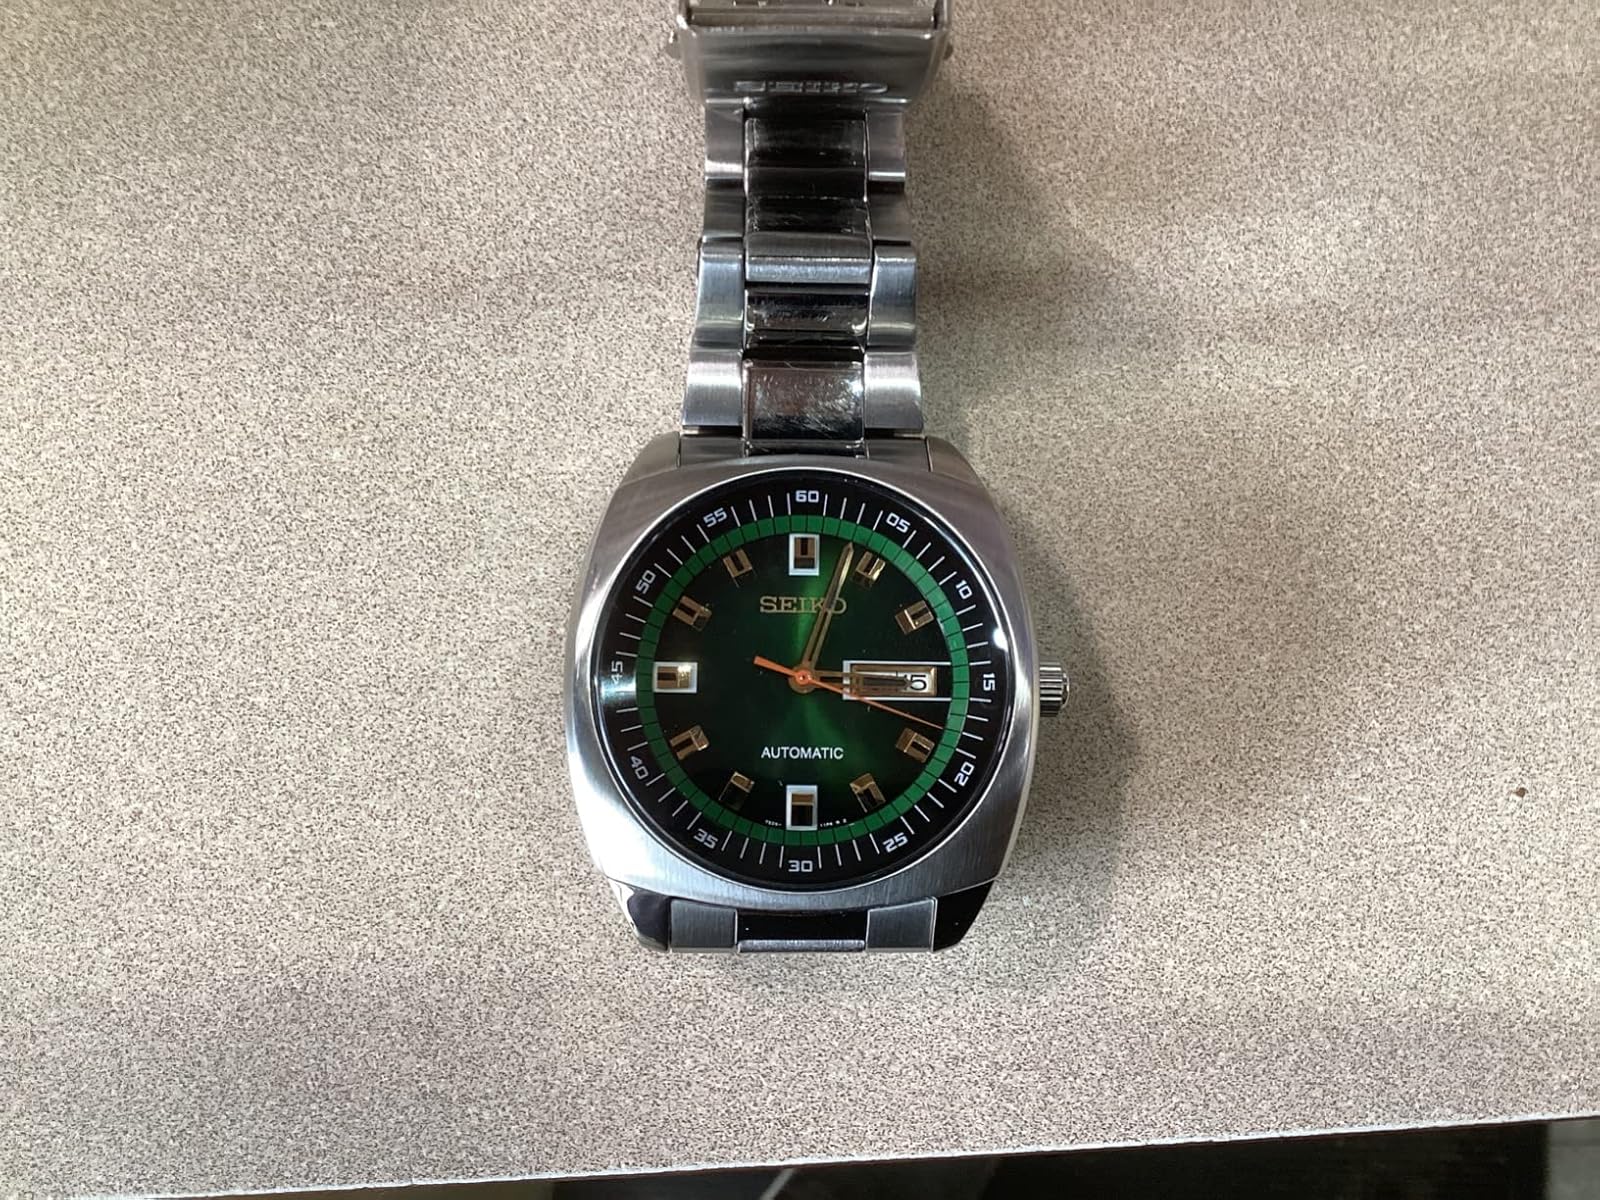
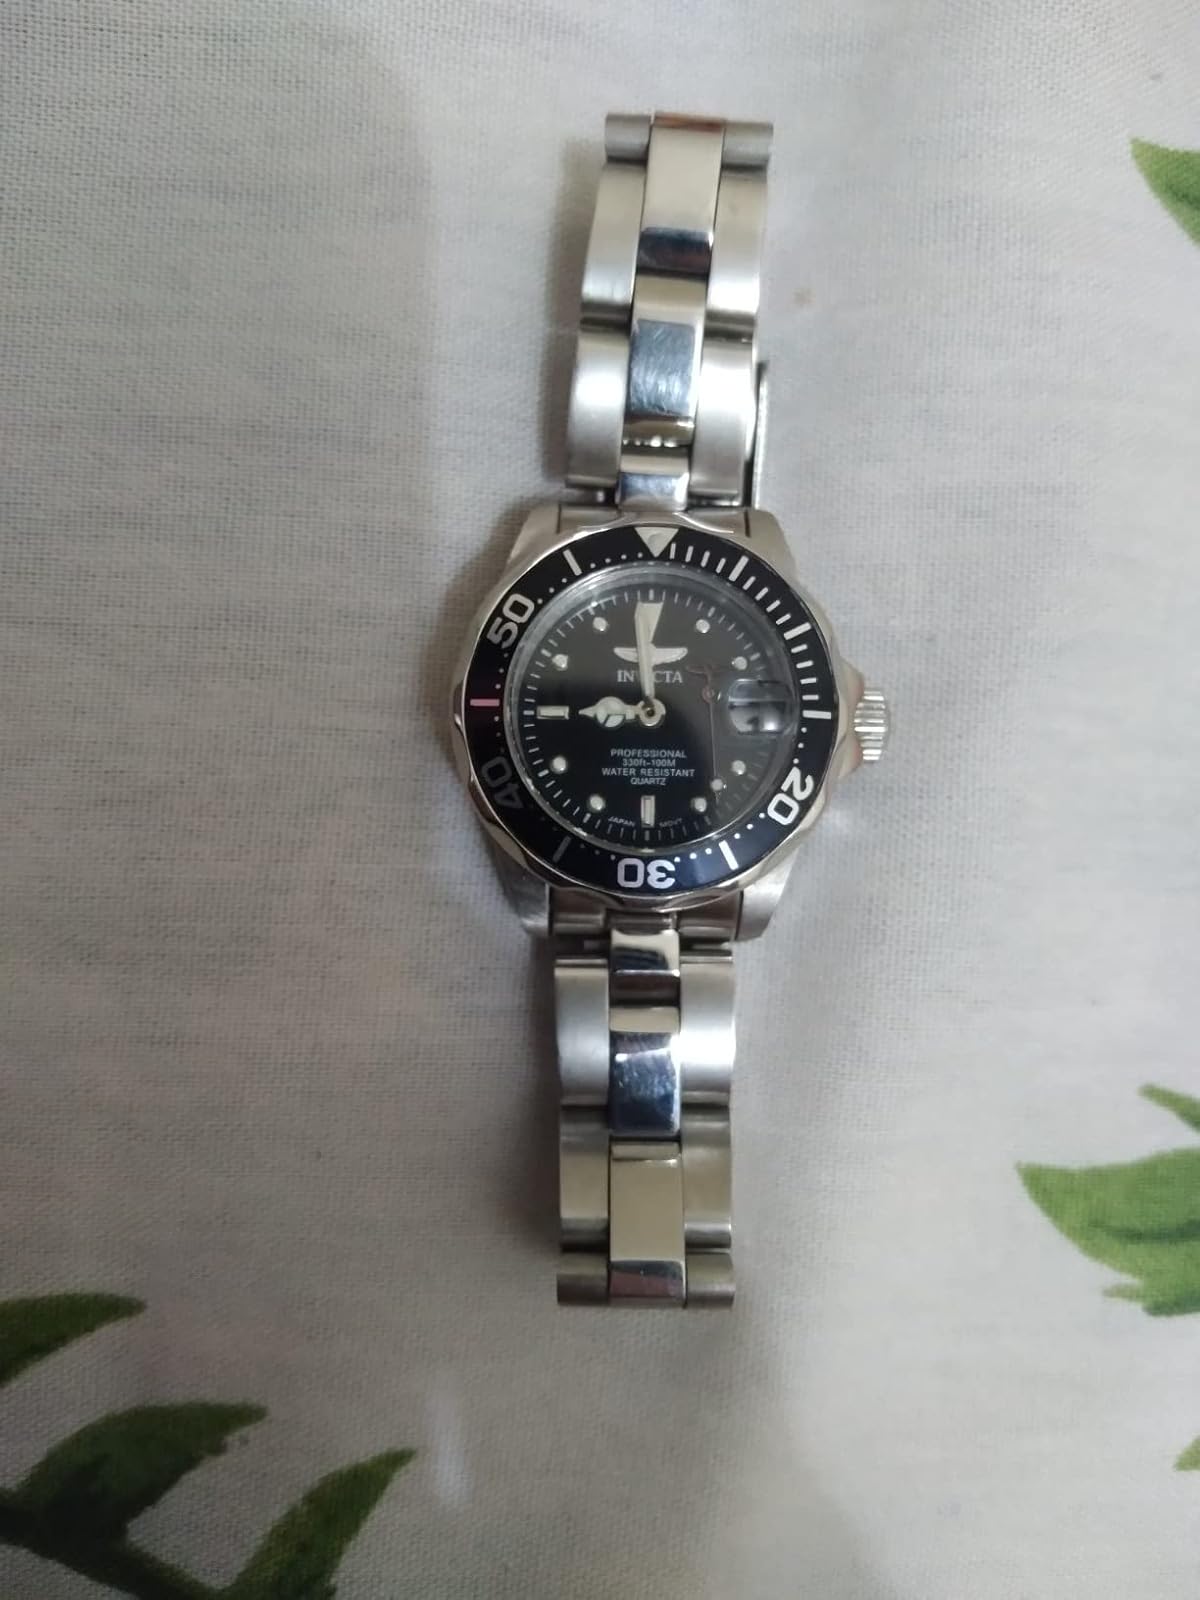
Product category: accessories_watch
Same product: no